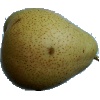
Label: Pear Forelle 1